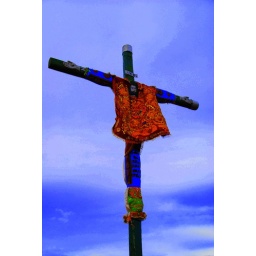
Bluer than blue cross over Cusco